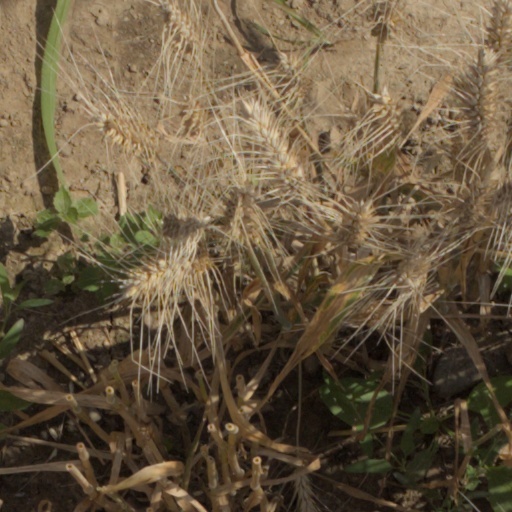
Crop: wheat